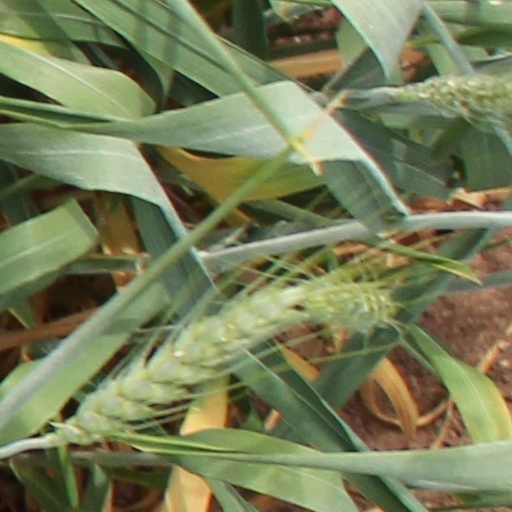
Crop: wheat